Education in Andhra Pradesh

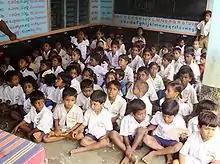
An elementary school at Chittoor

The "School Education Department of Andhra Pradesh", the largest department of the state, manages and regulates schools in various districts of the state. The primary and secondary school education is imparted by government, aided and private schools. These schools are categorized as urban, rural and residential schools. As per the child info and school information report (2018–19), there were a total of students, enrolled in schools respectively. As per the students appeared for the Secondary School Certificate exam (2005), a majority of the students preferred Telugu and English as the medium of instruction. While, Urdu, Odia, Tamil, Kannada and Hindi were opted by a few.